Pinalla Aliprandi

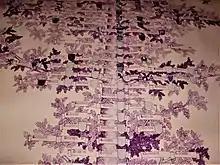
Genealogy of the house of Aliprandi Fanzago where figure Pinalla Aliprandi

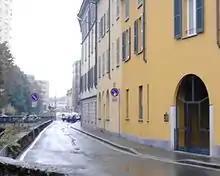
Via Aliprandi in Monza

Born in Monza, son of Rebaldo, brother of Martino and Salvarino, took to entering military career in the army of Azzone Visconti. Belonged to one of the most important families of Monza, but residing in Milan.